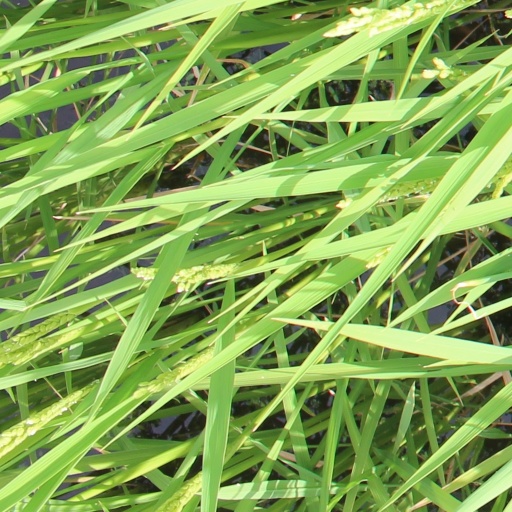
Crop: rice